Viola

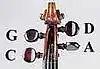
"Normal" stringing shown here; some players reverse the G and C.

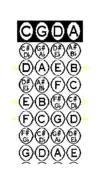
First position viola fingerings

The viola's four strings are normally tuned in fifths: the lowest string is C (an octave below middle C), with G, D, and A above it. This tuning is exactly one fifth below the violin, so that they have three strings in common—G, D, and A—and is one octave above the cello.